Economic anthropology

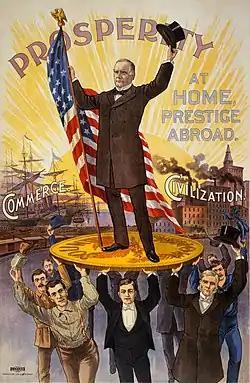
Metal money fetishism: A political poster shows gold coin as the basis of prosperity. (ca. 1896)

Anthropologists have analyzed these cultural situations where universal money is being introduced as a means of revealing the underlying cultural assumptions about money that market based societies have internalized. Michael Taussig, for example, examined the reactions of peasant farmers in Colombia as they struggled to understand how money could make interest. Taussig highlights that we have fetishized money. We view money as an active agent, capable of doing things, of growth. In viewing money as an active agent, we obscure the social relationships that actually give money its power. The Colombian peasants, seeking to explain how money could bear interest, turned to folk beliefs like the "baptism of money" to explain how money could grow. Dishonest individuals would have money baptized, which would then become an active agent; whenever used to buy goods, it would escape the till and return to its owner.